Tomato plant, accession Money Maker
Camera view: horizontal (90 deg, fisheye); turntable rotation: 270 degrees
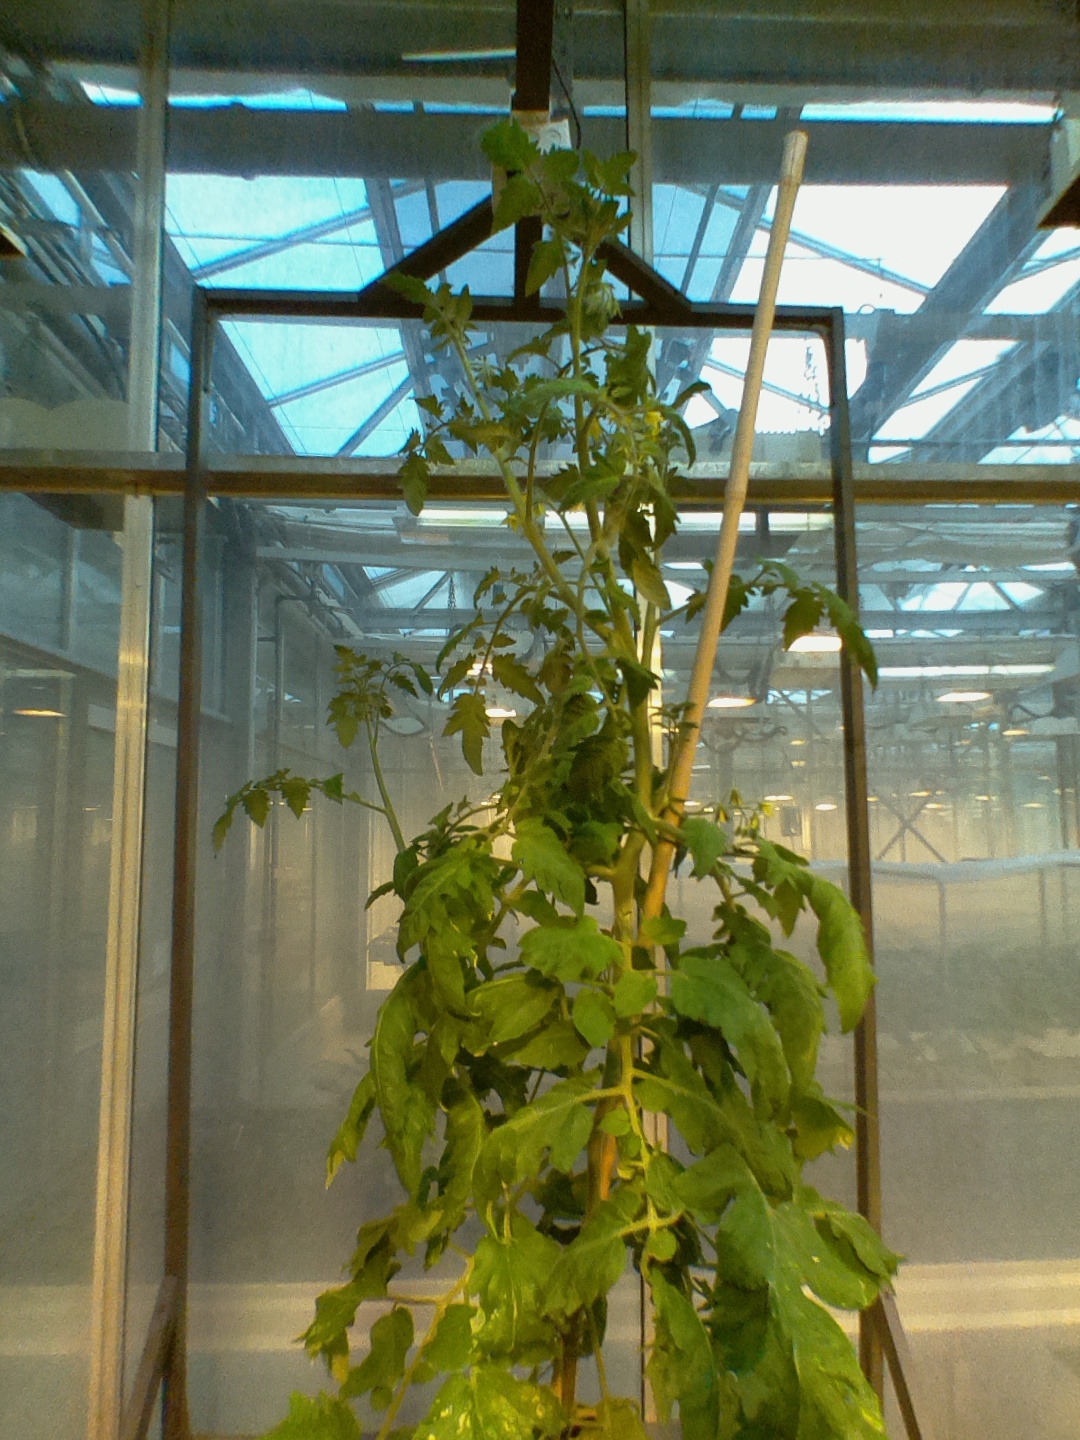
BBCH growth stage 68: Full flowering, 80%-90% of flowers open, more petals falling